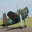
Label: airplane